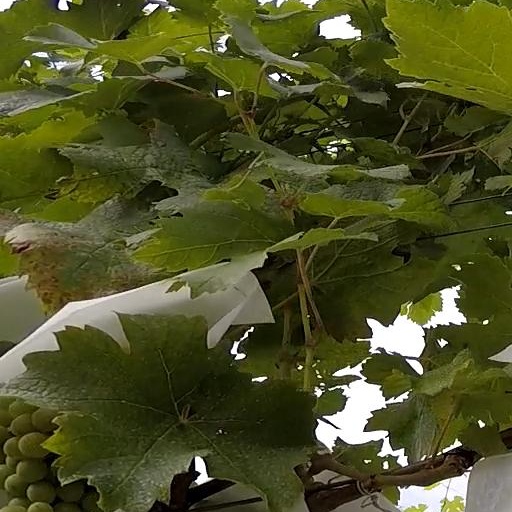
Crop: grape